Princess Maria Immacolata of Bourbon-Two Sicilies (1844–1899)

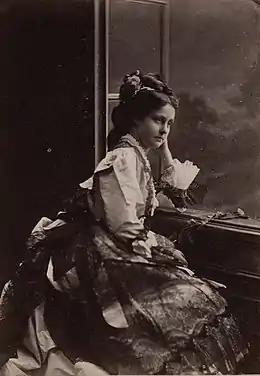
Archduchess Maria Immaculata of Austria-Tuscany, 1874.

Maria Immaculata was modest and reserved growing up and was jokingly called by her father "Petitta." Her mother, Maria Theresa, detested parties and court life and instead, she devoted herself to the care of her children and sewing.